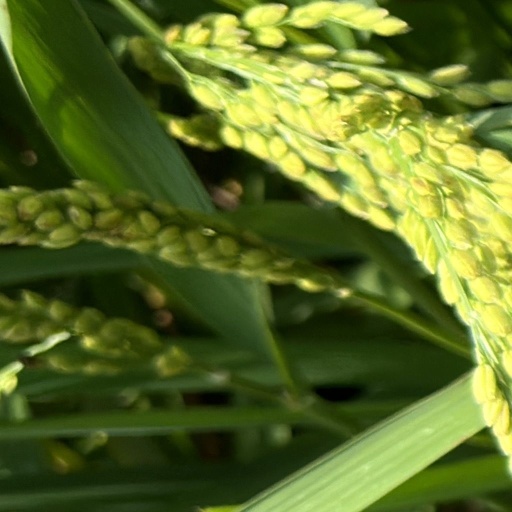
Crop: rice